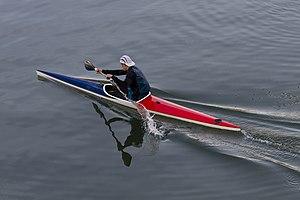
Kayak K-1 en ligne sur la Garonne à Toulouse
Un véhicule à propulsion humaine ou VPH est un véhicule mû par la force musculaire humaine. Les véhicules à propulsion humaine peuvent être terrestres, nautiques, aériens, ou même subaquatiques. L'utilisation de la propulsion humaine combinée à un véhicule a permis de développer un mode de transport en plein essor au niveau international.
En canoë-kayak, la course en ligne est une discipline qui se pratique en eau calme, sur un bassin aménagé, un lac, une retenue d’eau d’un fleuve ou tout simplement un fleuve ou bien encore un canal.